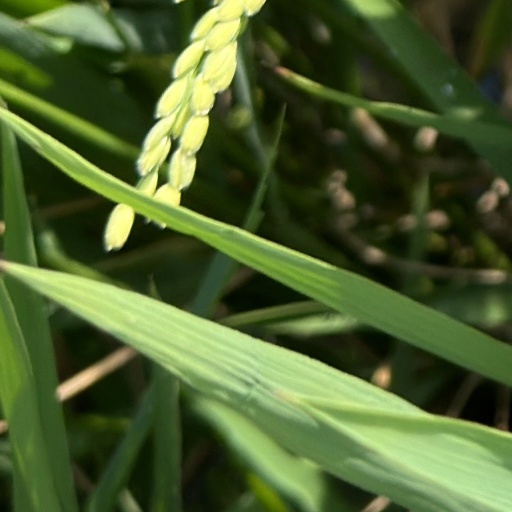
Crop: rice